Trey Burton

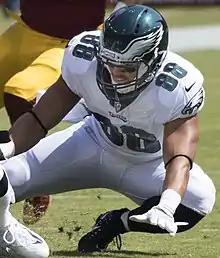
Burton with the Eagles in 2017

On March 7, 2017, the Eagles placed a second round restricted free agent tender on Burton. After receiving no offers, the Philadelphia Eagles signed him to his tender on April 3, 2017. He will receive a non-guaranteed salary of $2.74 million that corresponds with his second round tender.